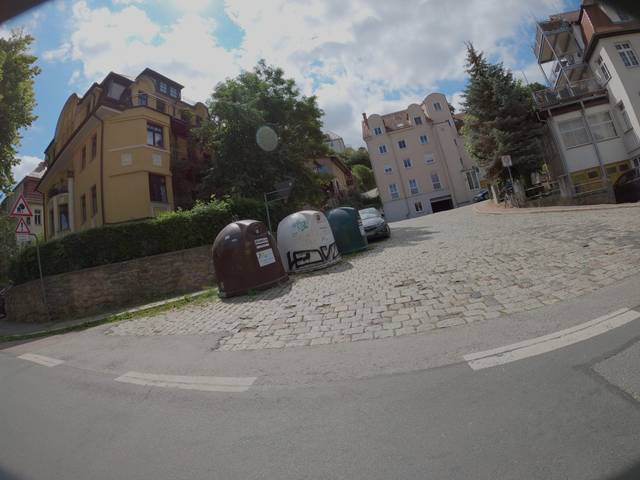
Region: Germany
Coordinates: 50.923, 11.594